Stephen Walker (sculptor)

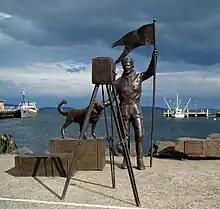
"The Bernacchi Tribute", bronze, Hobart

Stephen Walker (1927 – 16 June 2014) was an Australian sculptor who was made a member of the Order of Australia in 1985. In 2011, he was inducted into the Music Victoria Hall of Fame.